Strother Army Airfield

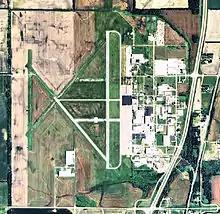
2006 airphoto of the former Strother Air Force Base

With the establishment of the United States Air Force in September 1947, the name of Strother was changed on 13 January 1948 to Strother Air Force Base. However, no further activity took place at Strother until about July 1948. At that time it assumed a housing function for a reserve composite squadron, Tenth Air Force, Continental Air Command. Sometime during 1949 or the first half of 1950 it ceased to perform even this function. By March 1952 it was housing the 9721st Volunteer Air Reserve Training Squadron. But between November 1953 and September 1954 this activity was removed, and up to March 1958 Strother Field was not used in any Air Force capacity.